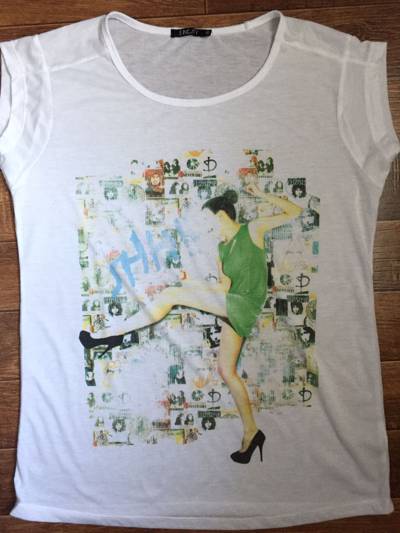
Waste category: clothes